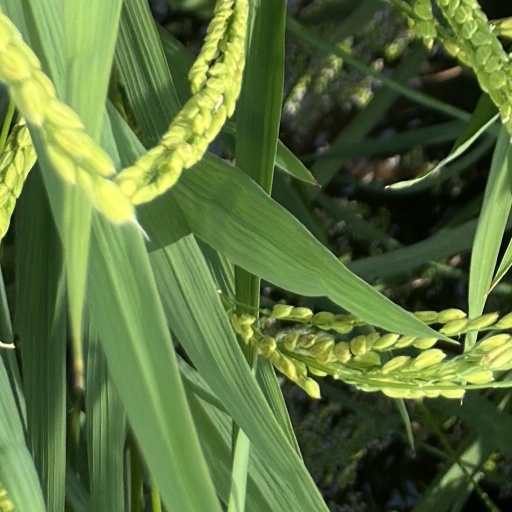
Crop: rice